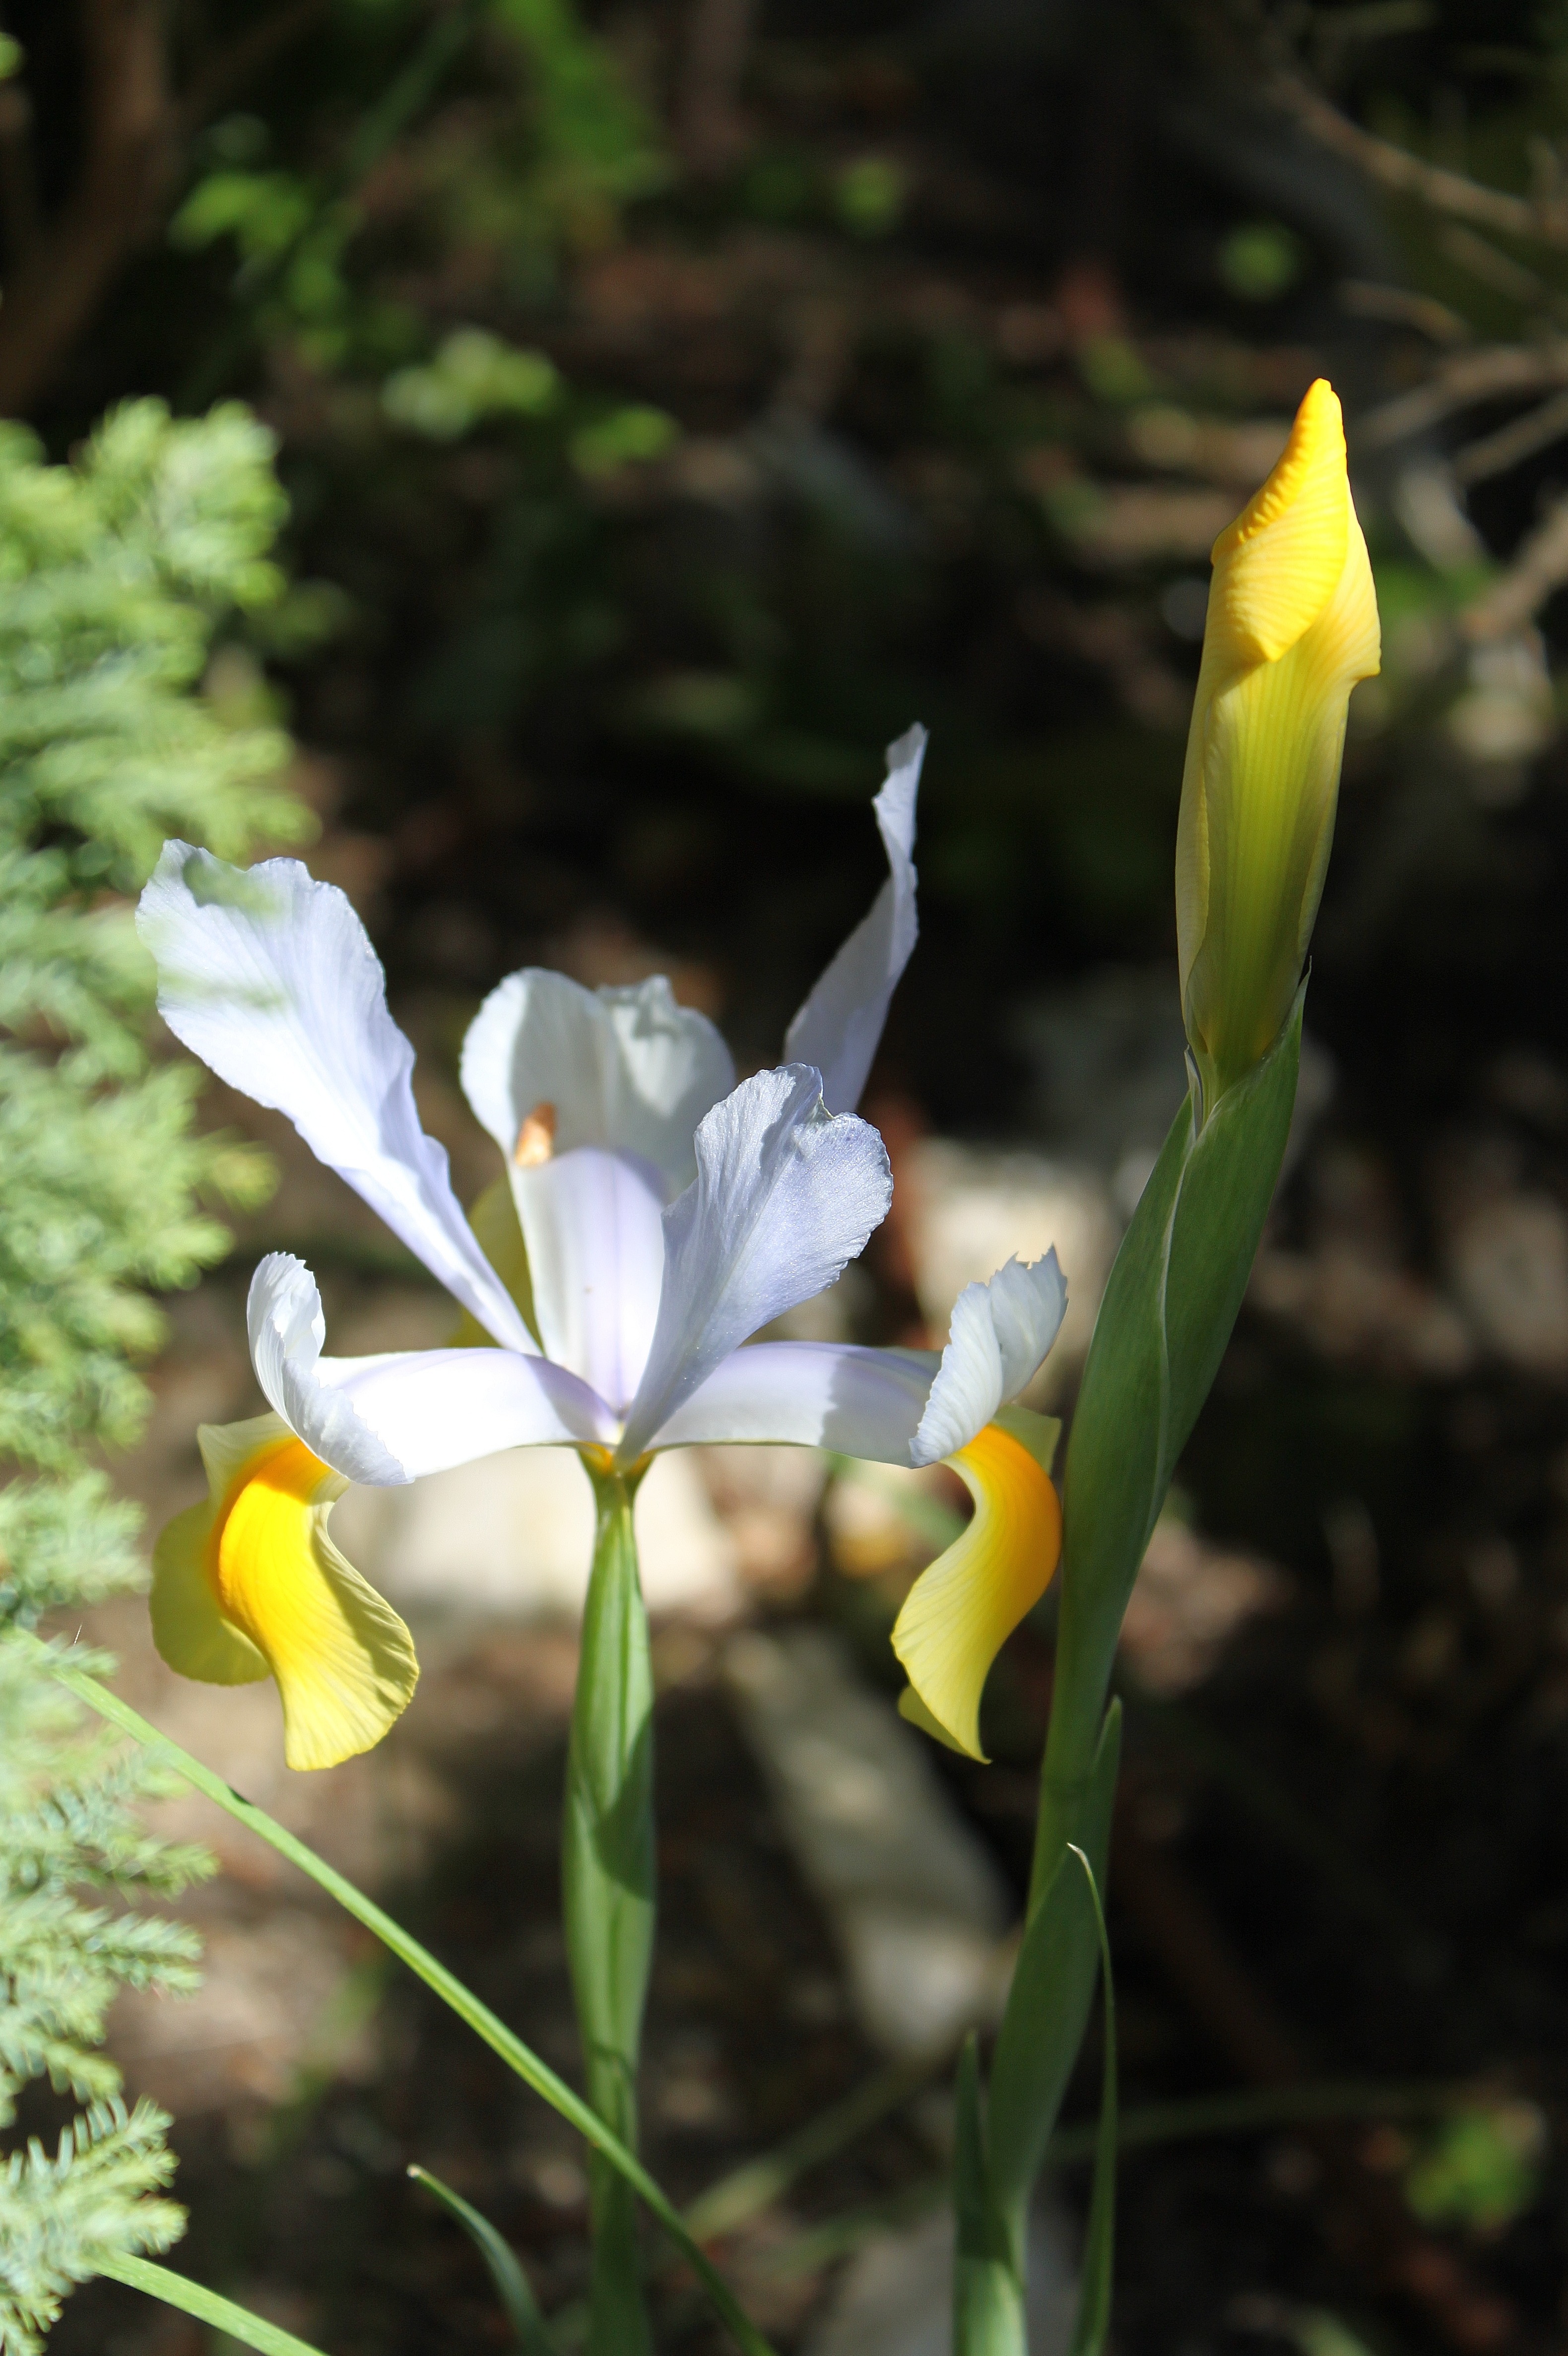
nature, plant, flower, green, macro, botany, yellow, garden, flora, wildflower, iris, snowdrop, macro photography, flowering plant, plant stem, land plant, iris family, fawn lily